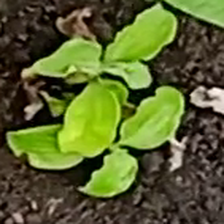
Weed species: Kena_(Commplina_benghalensio)